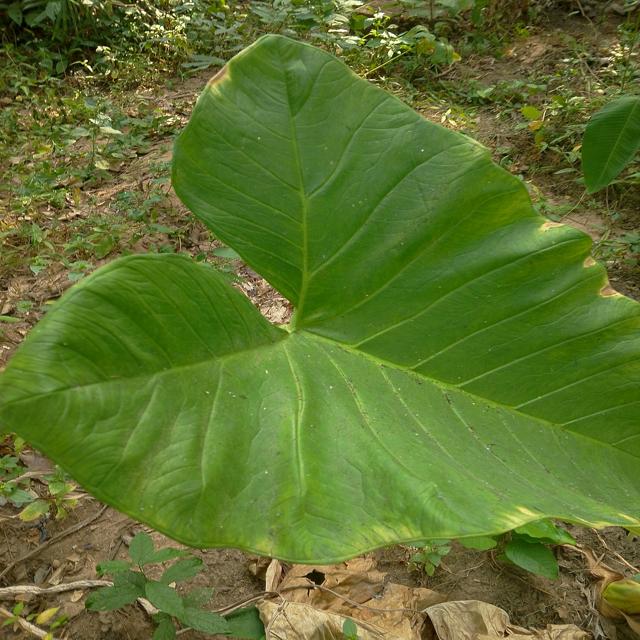
Label: Early_Blight